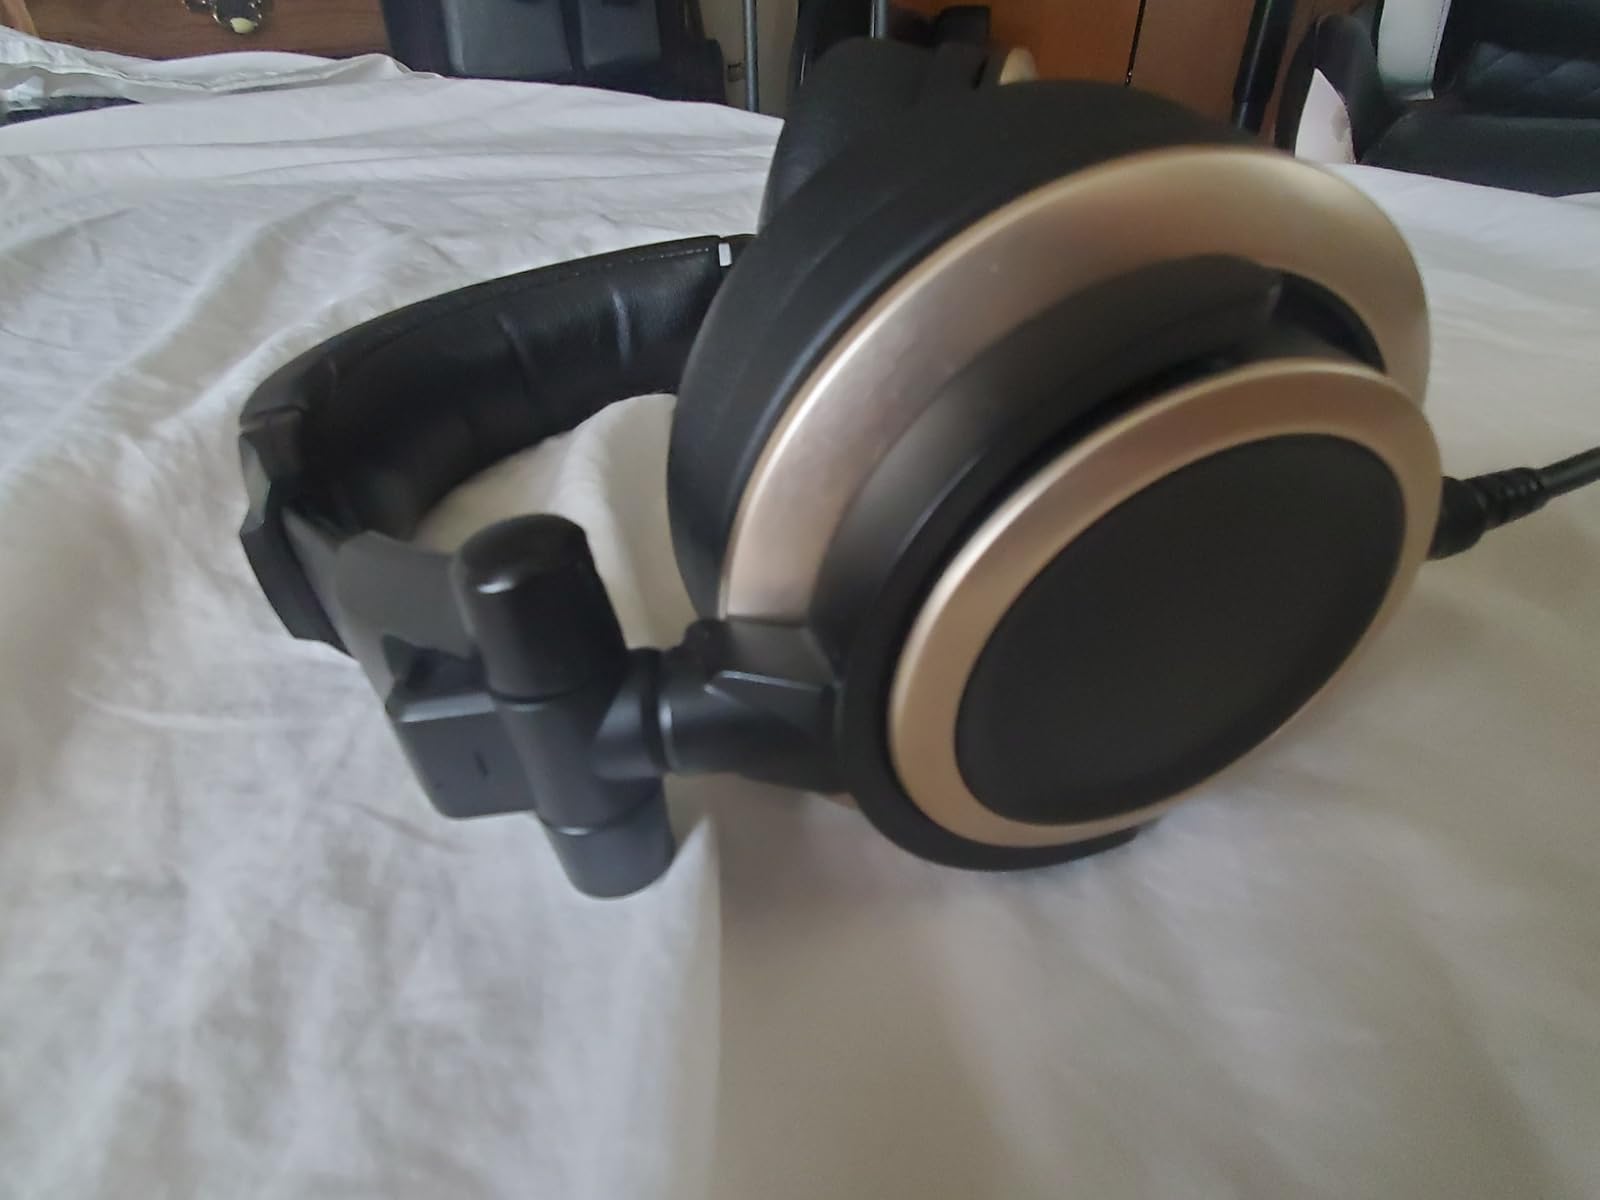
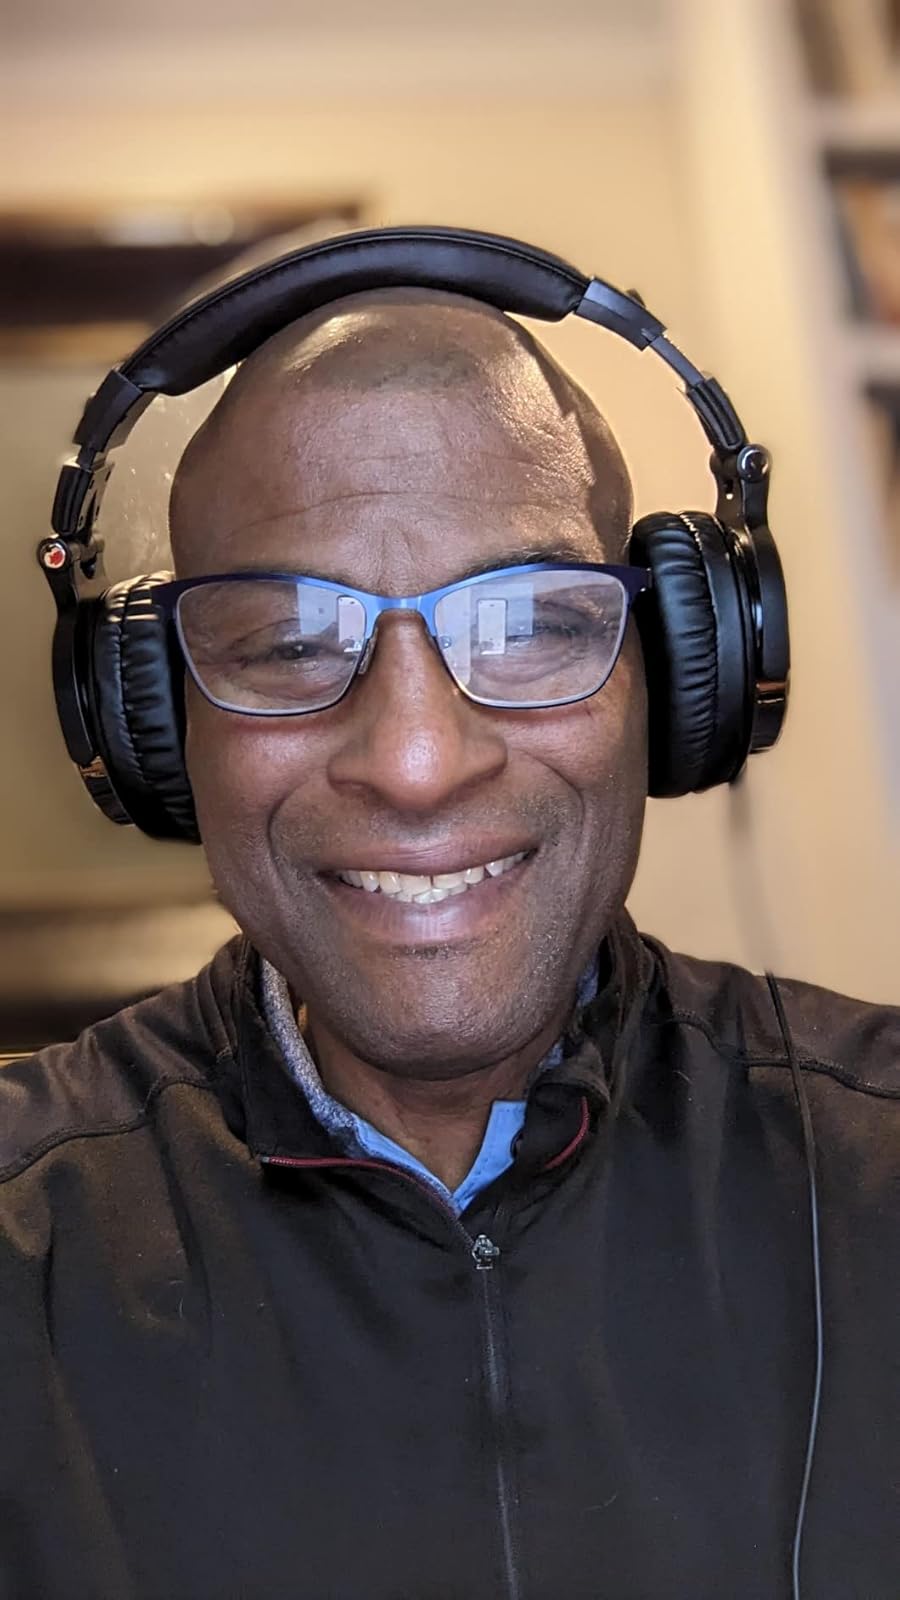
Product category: headphones
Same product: no